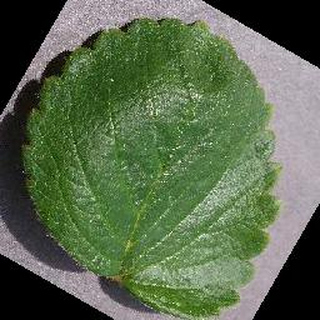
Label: healthy_strawberry